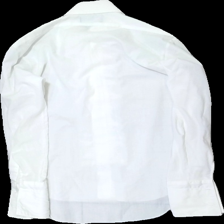
View: back
Type: Shirt
Category: Ladies
Brand: Not in the list
Brand text on label: rael book
Colors: White
Material: 78% polyester 22% bomull
Pattern: Lace
Cut: V-collar
Season: All
Price range: <50
Recommended usage: Reuse
Description: Skjorta med spets